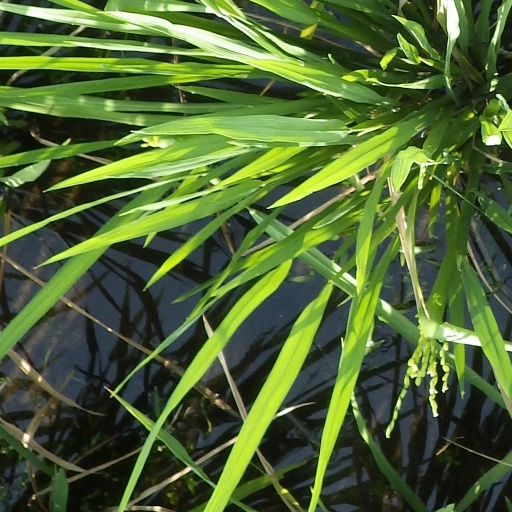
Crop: rice